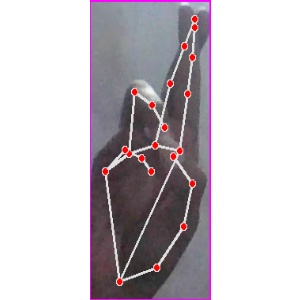
अक्षर: र